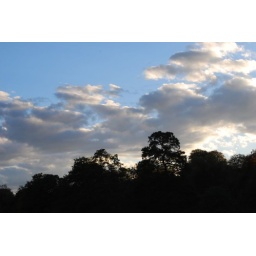
Nice clouds over the trees